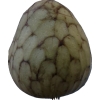
Label: cherimoya